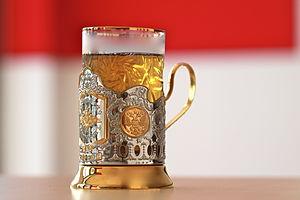
Un gobelet est un récipient à boire, plus haut que large, sans anse et généralement sans pied. Il peut être en verre, en faïence, en plastique, en métal, en porcelaine, en cristal, etc. Le mot désigne également le récipient utilisé pour lancer les dés dans certains jeux ou par les prestidigitateurs.
Le thé en Russie fait son apparition au XVIIᵉ siècle lorsque des dirigeants mongols en offrent au tsar Michel Iᵉʳ. Il gagne en popularité après le traité de Nertchinsk, qui marque la naissance de la route de Sibérie. À la fin du XVIIIᵉ siècle, la boisson finit par se démocratiser dans tout le pays et le samovar devient rapidement le symbole du thé dans la littérature et l'imaginaire collectif. Le XXᵉ siècle connait paradoxalement des difficultés d'approvisionnement alors que de grandes campagnes sont lancées pour combattre l'alcoolisme en lui substituant cette boisson au travail et dans l'armée.